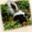
Label: skunk